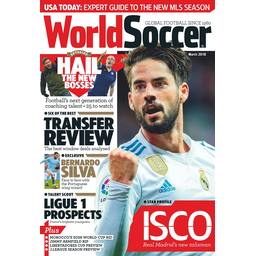
Label: paper